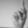
ASL letter: K